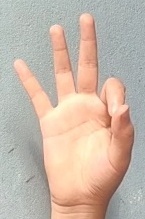
ASL sign: 9